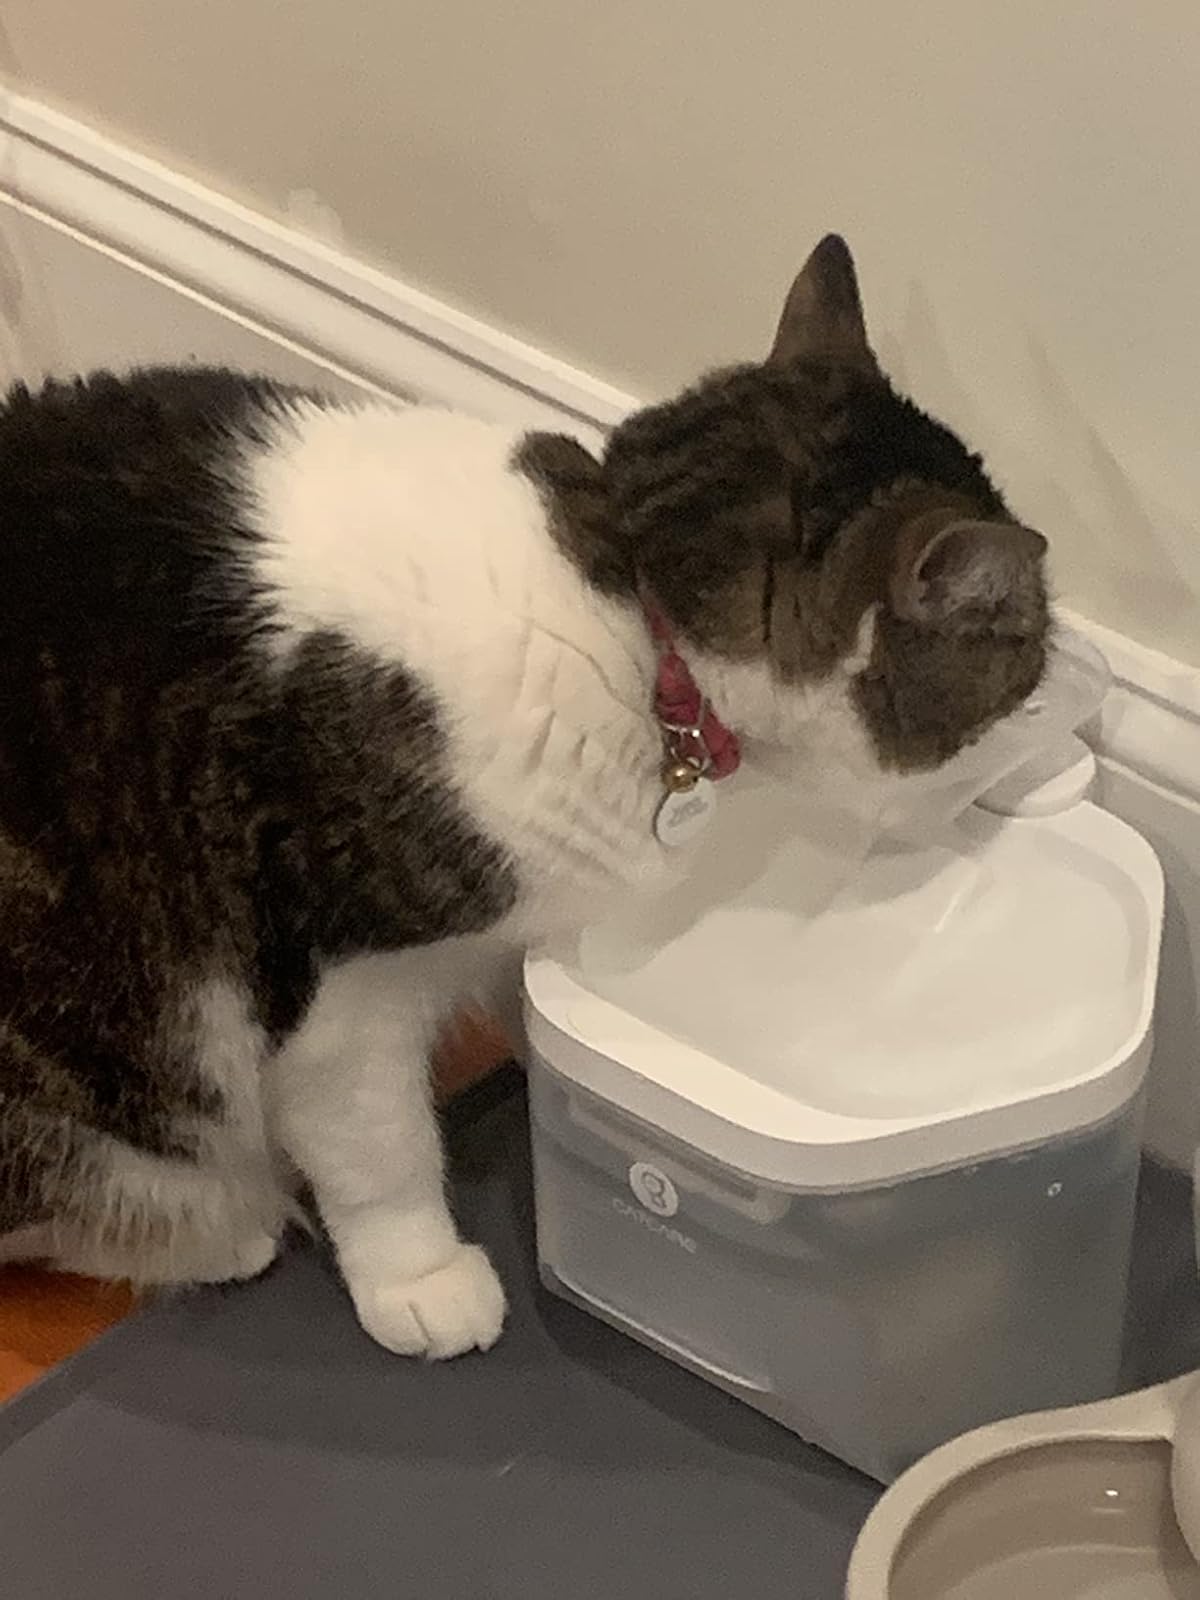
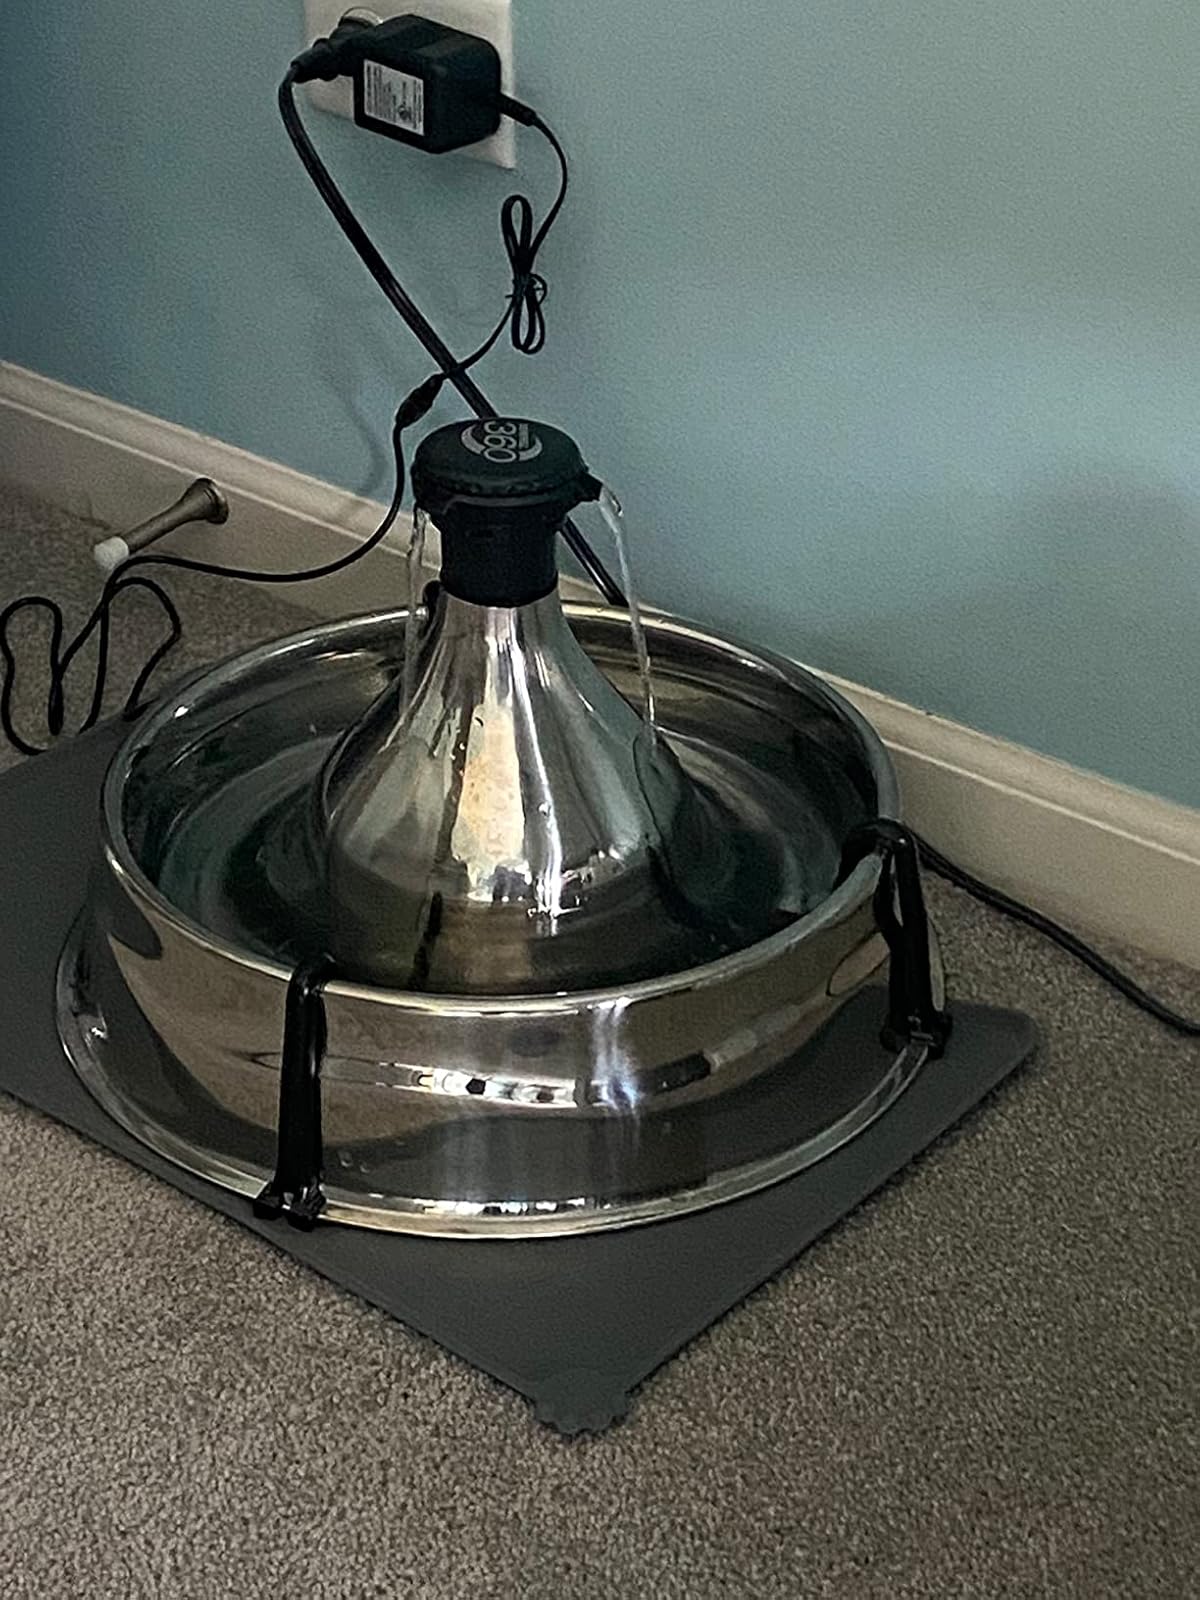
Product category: items_bowl
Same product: no